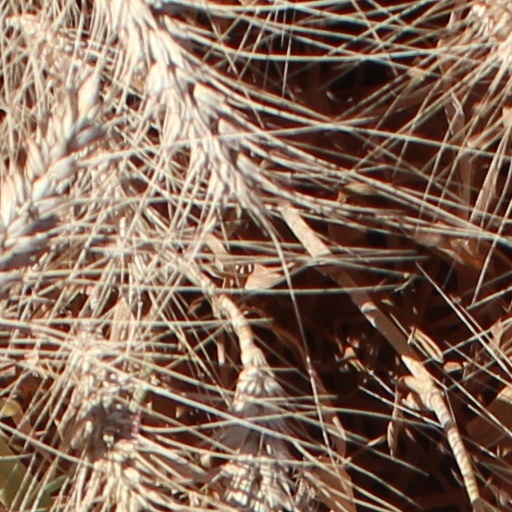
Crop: wheat